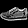
Label: Sneaker